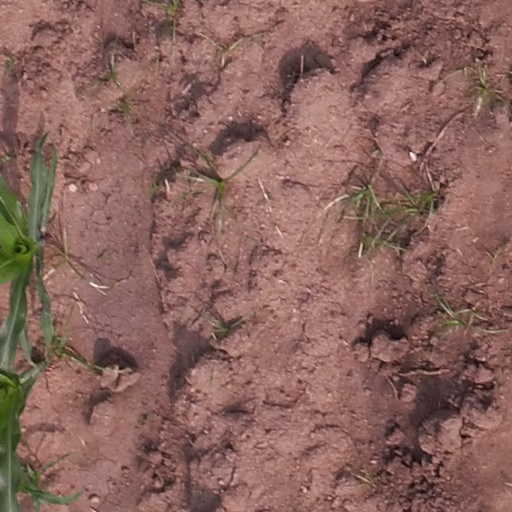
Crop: maize; corn